Robert Stuart-Robertson

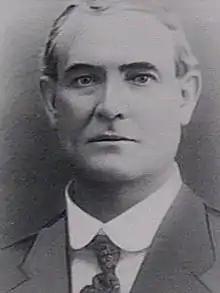
Robert Stuart-Robertson, Minister for Public Health

Robert James Stuart-Robertson (16 September 1866 – 2 June 1933) was an Australian politician. He was a member of the New South Wales Legislative Assembly from 1907 until his death and was the Minister for Public Health for 4 months in 1927. He was a member of the Labor Party.